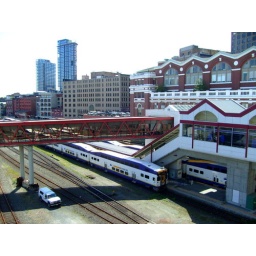
Vancouver SeaBus Transportation to Lonsdale Quay, Seabus Terminal building and the Westcoast Express commuter train underneath the SeaBus skywalk